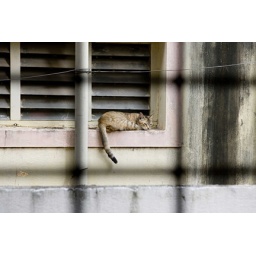
While there are many many dogs in India, this is the first and ONLY cat I saw there